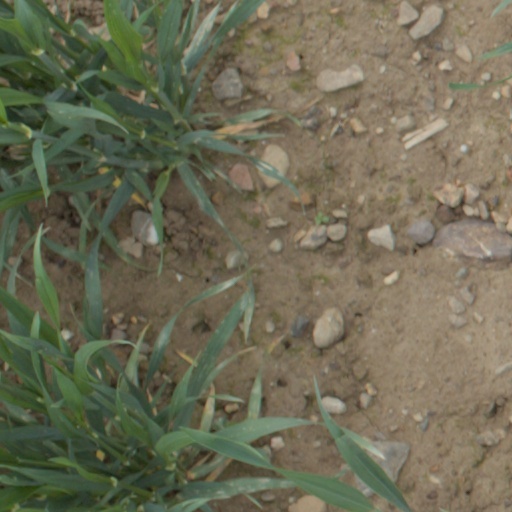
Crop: wheat